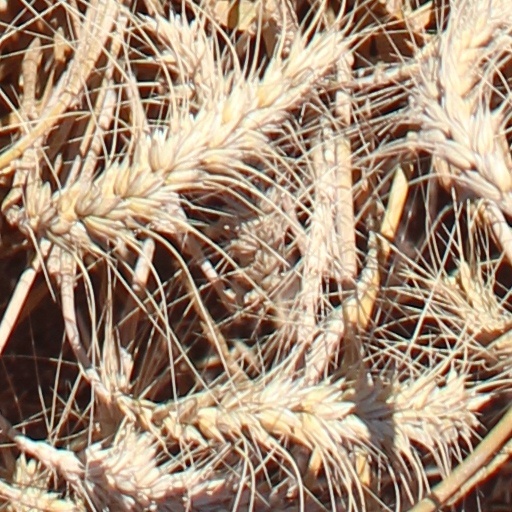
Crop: wheat